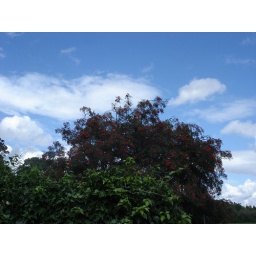
George climbs a tree at home in Otley.